Yunmen Wenyan

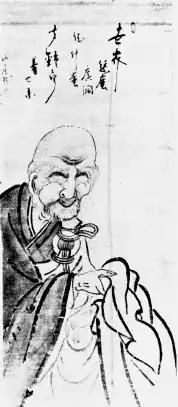
Painting of Yunmen (styled as "Ummon Bun'en") by Hakuin Ekaku, c. 18th century, Edo era.

His disciples reputedly numbered 790, an unusual number of whom became enlightened. The Yunmen School flourished as one of the "Five Schools" for about 300 years, after which it was absorbed into the Linji school towards the end of the Southern Song dynasty (~1127 CE).